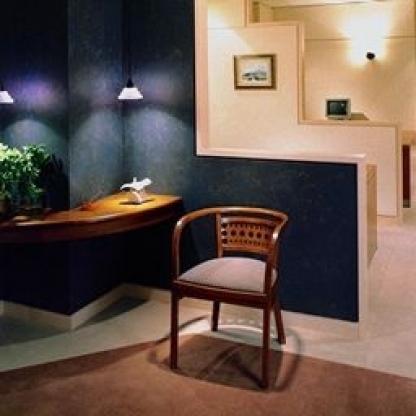
Scene: Indoor